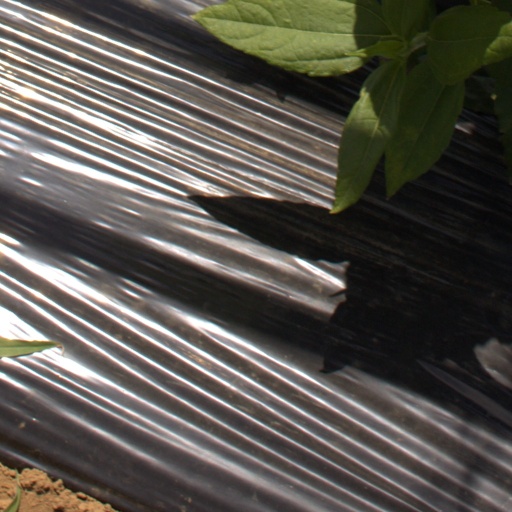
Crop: Jerusalem artichoke